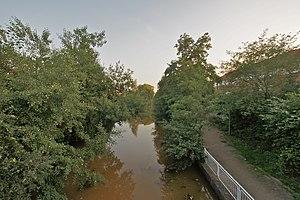
Hambourg (Neuallermöhe), Allemagne: Le canal Annenfleet vers le sud